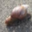
Label: snail